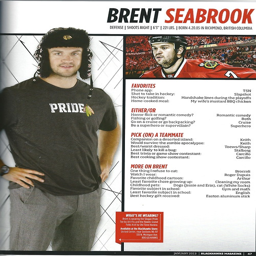
all about ice hockey player .